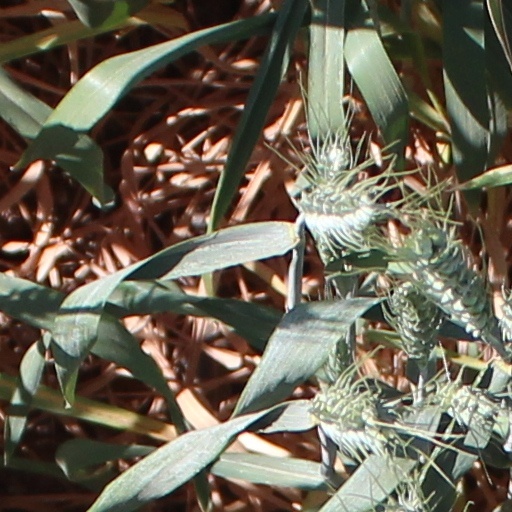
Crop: wheat